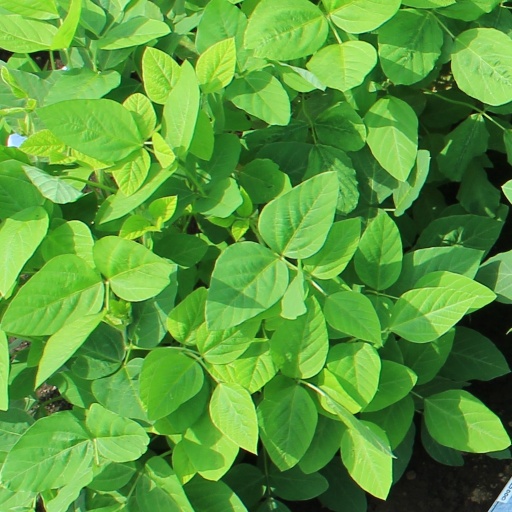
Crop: soybean